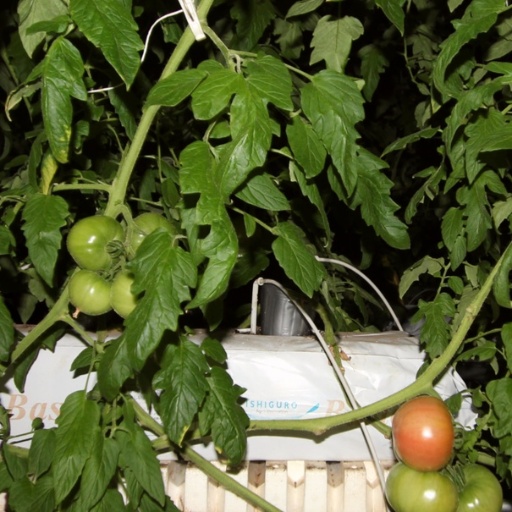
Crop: tomato